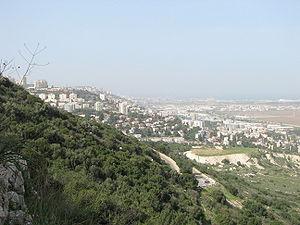
Nesher est une ville du district de Haïfa en Israël.